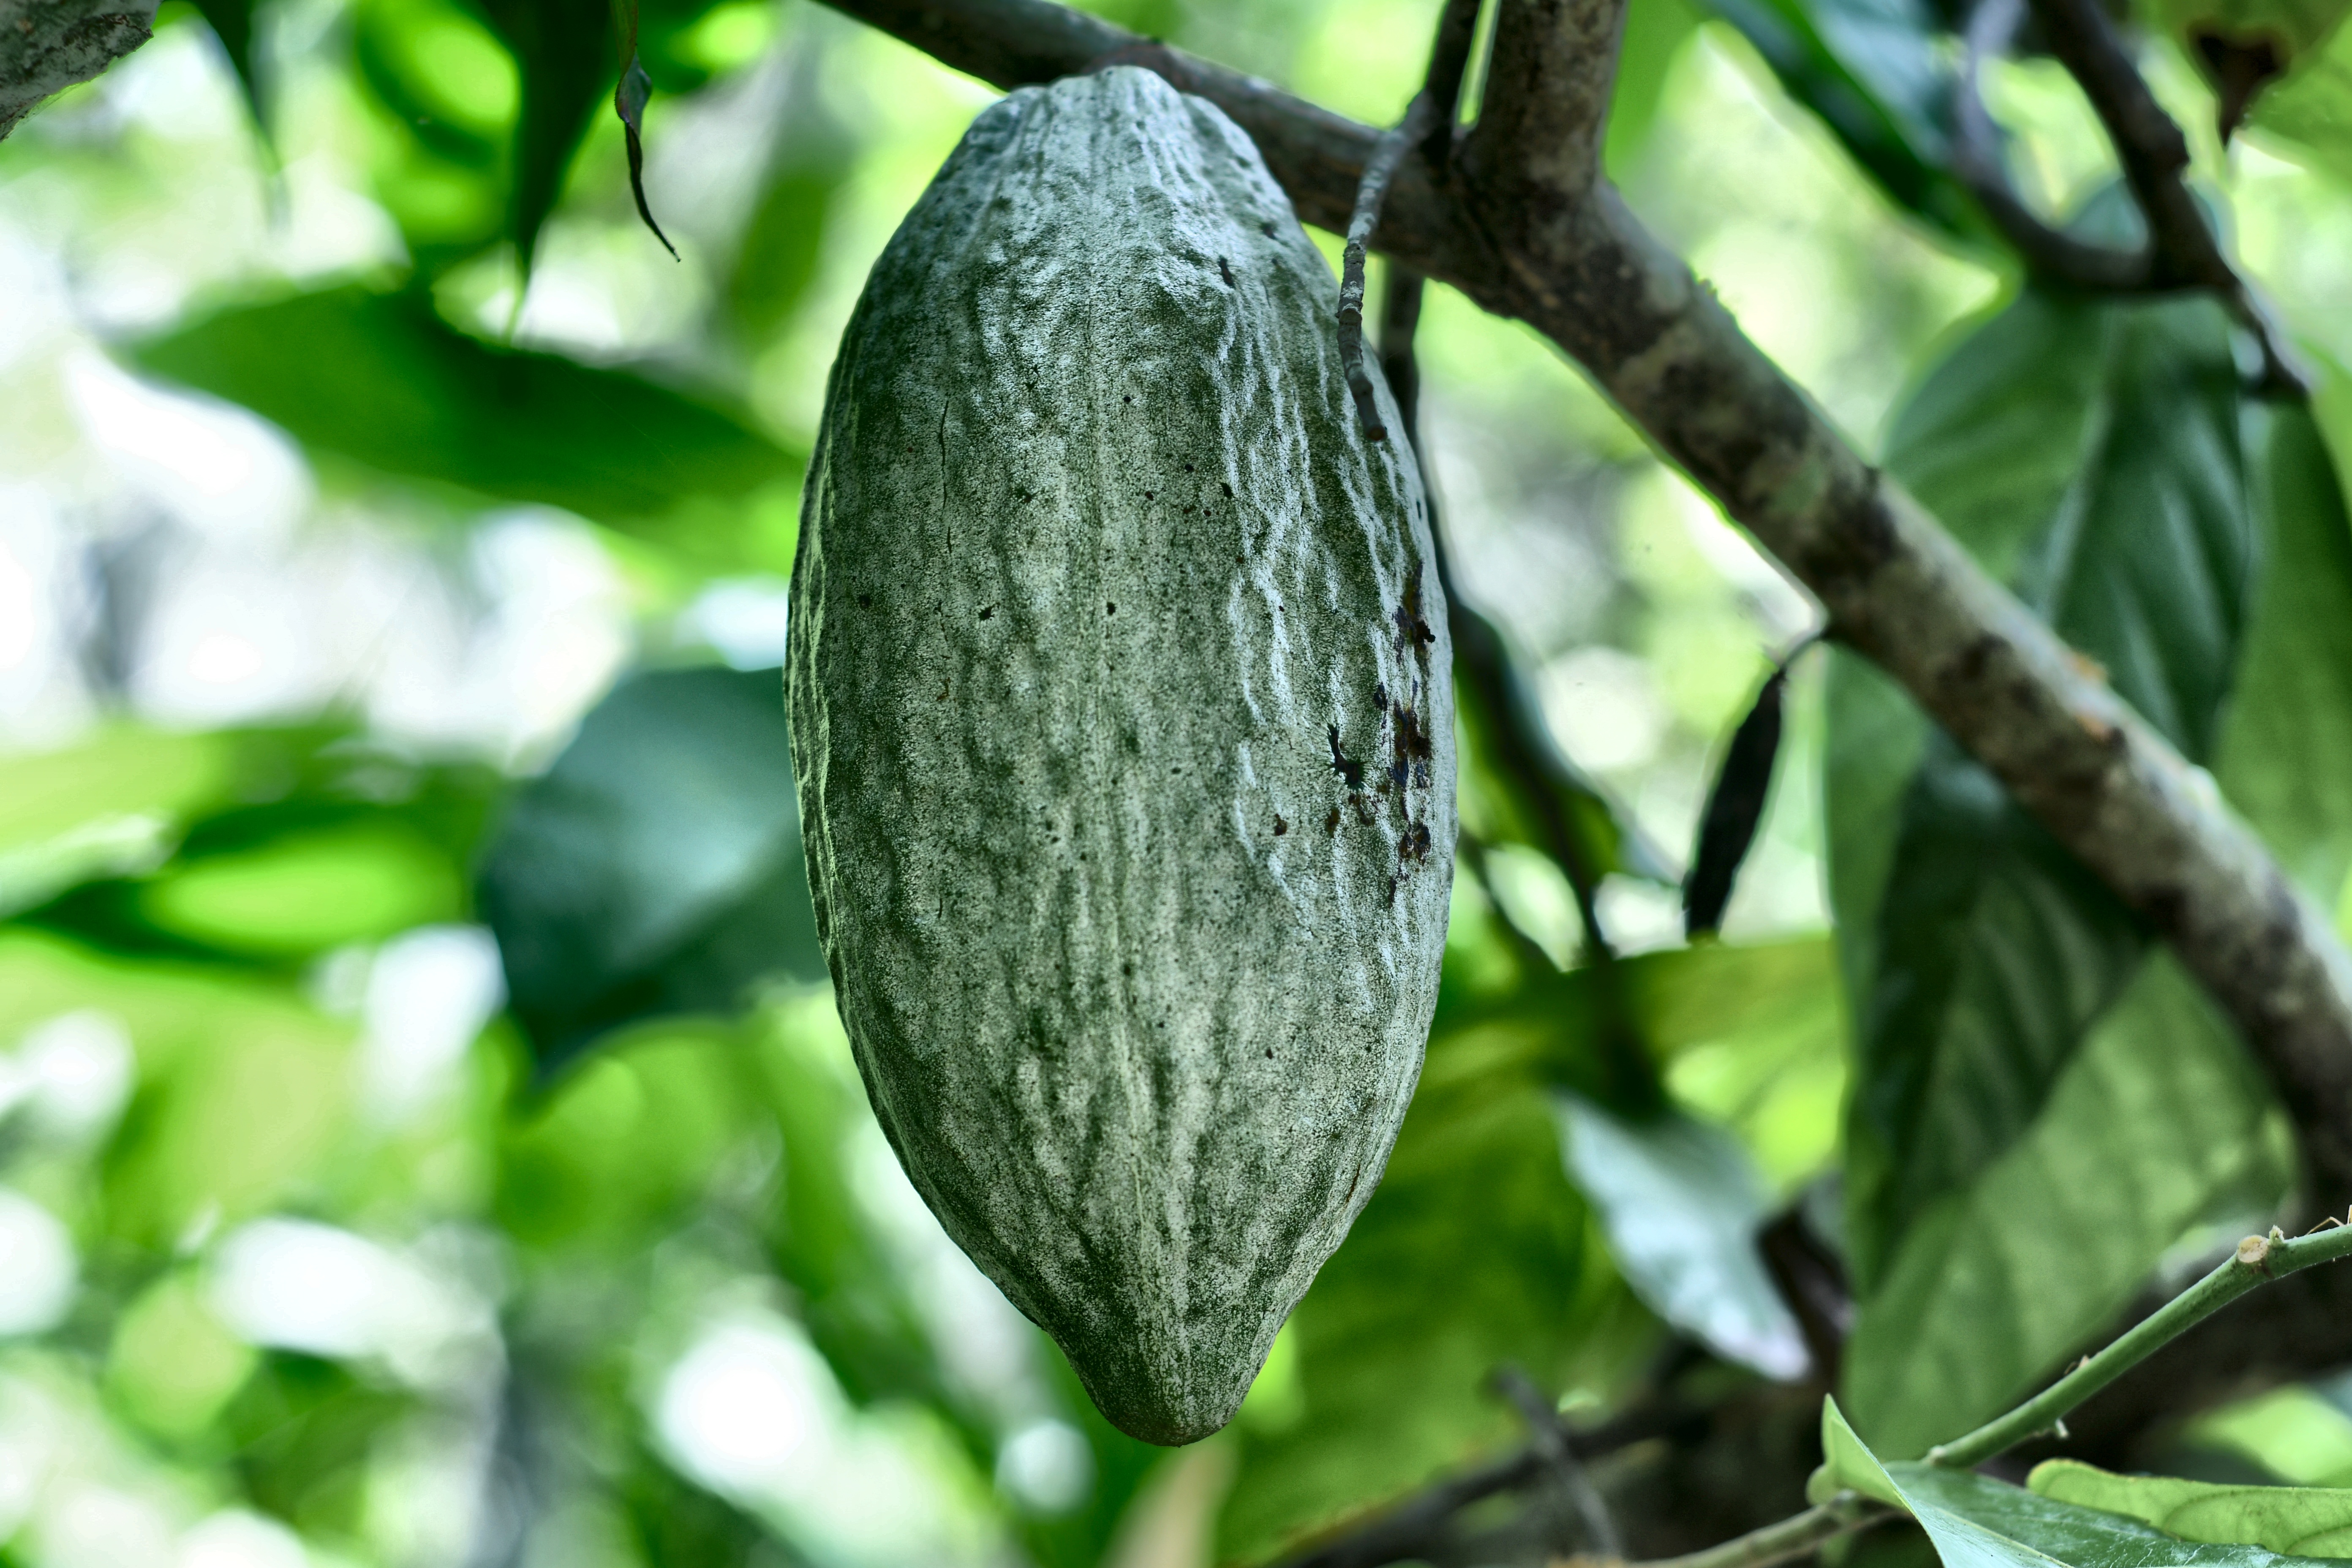
Maturity: unmature
Variety: Guiana